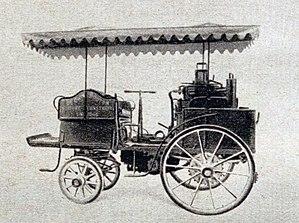
La De Dion-Bouton quadricycle «
De Dion-Bouton est un constructeur français d'automobiles de qualité, d'autorails et de moteurs de la fin du XIXᵉ siècle et du début du XXᵉ siècle fondé en 1883 par Jules-Albert de Dion, Georges Bouton et Charles-Armand Trépardoux.